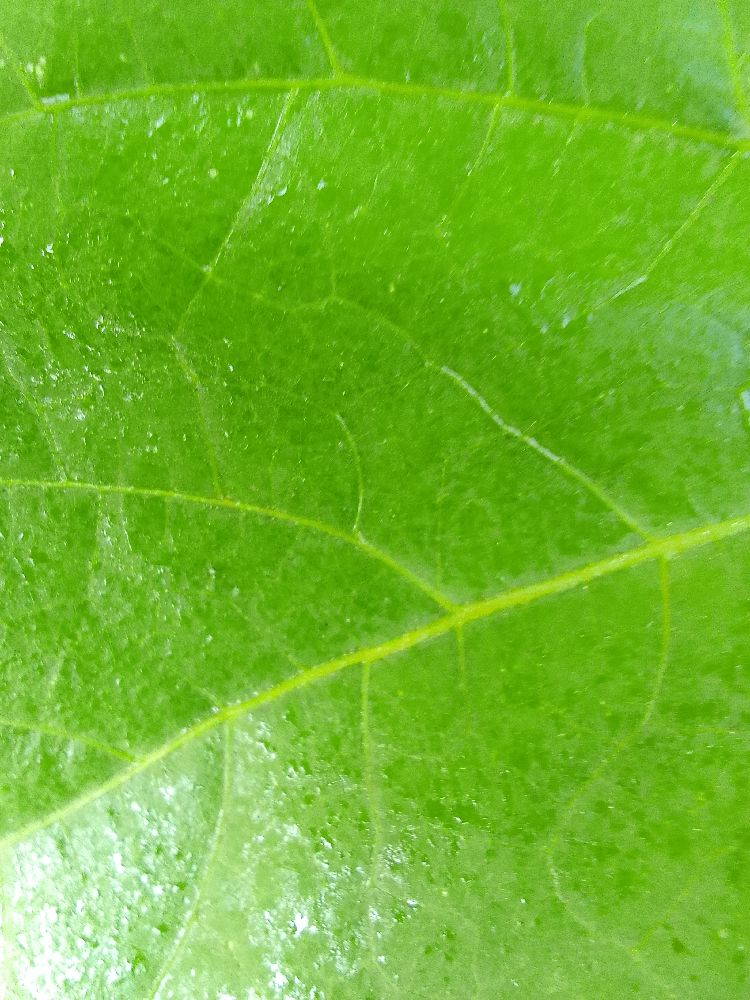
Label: healthy